2011 IIHF World Championship

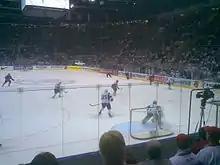
Match between Russia and Slovenia (Group A), 1 May 2011

The first gameday in Group A started with an upset, when Germany went on to win 2–0 against Russia after goals from Thomas Greilinger in the second period and Patrick Reimer, who decided the game with a goal two minutes before the final horn. It was the first win for the German team over Russia in a World Championship and the first one since the 1994 Winter Olympics in Lillehammer. After the second gameday, the group was decided in the outcome who advances and who would battle against relegation. Germany pulled another surprise victory over host Slovakia; after being down 4–0, Slovakia started a comeback but could only cut the deficit to one, losing by a final of 4–3. Germany was the group winner and advanced alongside Slovakia and Russia into the second round, while Slovenia finished fourth and went to the relegation round. The last time Germany won a preliminary round group was 78 years ago, in 1933.